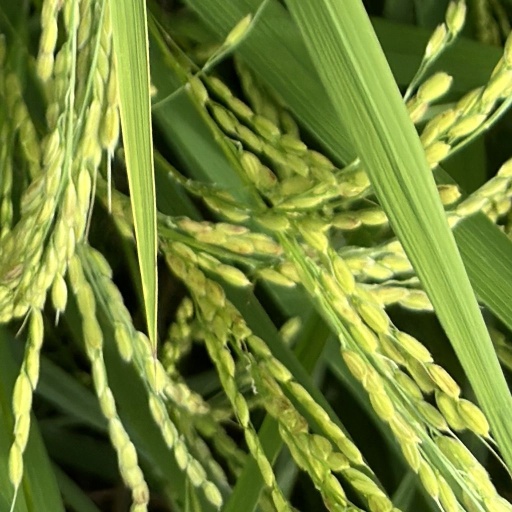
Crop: rice